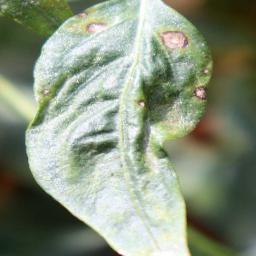
Label: cercospora